Frog Service

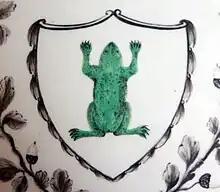
The green frog carried on every piece. According to Josiah Wedgwood's Victorian biographer "he was very unwilling to disfigure the service with this reptile , but was told it was not to be dispensed with".

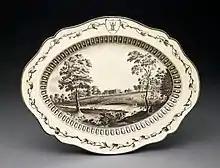
Serving-plate with Ditchley Park, Oxfordshire, Birmingham Museum of Art

The Frog Service or Green Frog Service is a large dinner and dessert service made by the English pottery company Wedgwood for Empress Catherine the Great of Russia, and completed in 1774. The service had fifty settings, and 944 pieces were ordered, 680 for the dinner service and 264 for the dessert. At Catherine's request the hand-painted decoration showed British scenes, copied from prints, with a total of 1,222 views. In addition each piece had a green frog within a shield, a reference to the name of the palace it was intended for.